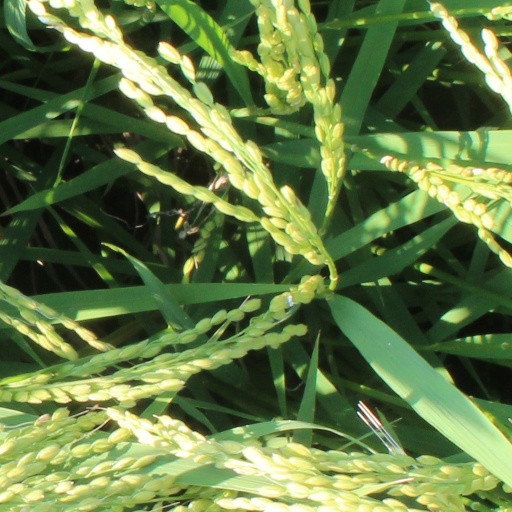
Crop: rice